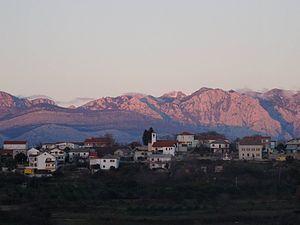
village de Radovin en Croatie